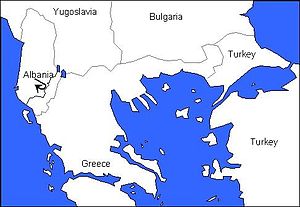
Græsk-italienske krig / Faser i felttoget / Italienske forårsoffensiv og det tyske angreb (9. marts 1941 – 23. april 1941)
Den italienske forårsoffensiv
Den Græsk-italienske krig var en konflikt mellem kongeriget Italien og kongeriget Grækenland, som varede fra 28. oktober 1940 til 23. april 1941. Den udgjorde begyndelsen af Balkanfelttoget i 2. Verdenskrig. Fra 6. april 1941 intervenerede Nazityskland på Italiens side, og konflikten går herefter under betegnelsen slaget om Grækenland